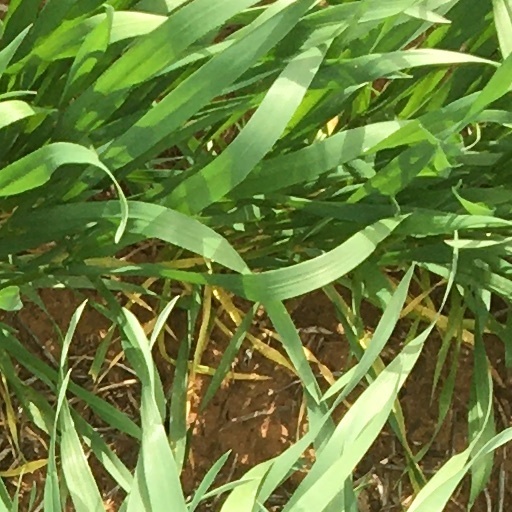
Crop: wheat